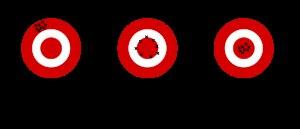
La qualité métrologique d'un instrument de mesure ou d'une centrale de mesure comprenant un capteur est l'ensemble des données qui caractérisent la qualité de la mesure effectuée par le dispositif considéré.